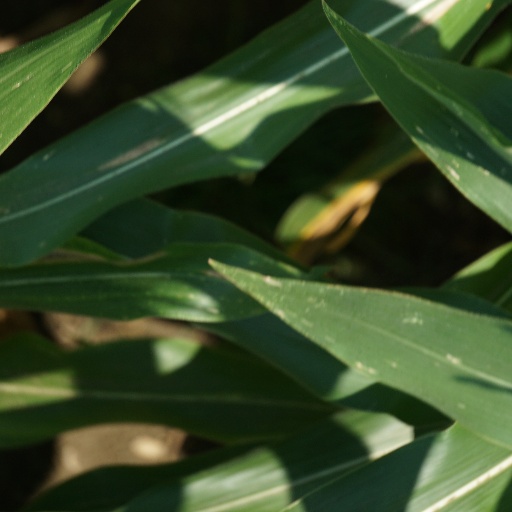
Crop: maize; corn